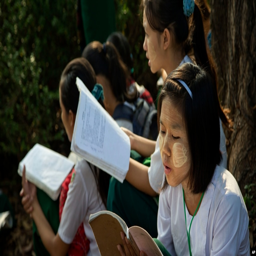
students prepare for an exam in suburbs .